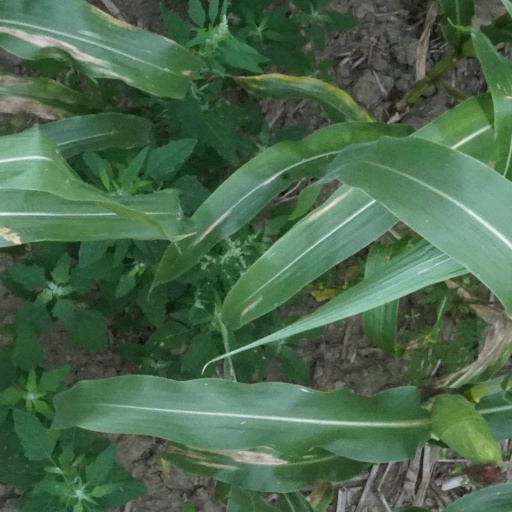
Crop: maize; corn